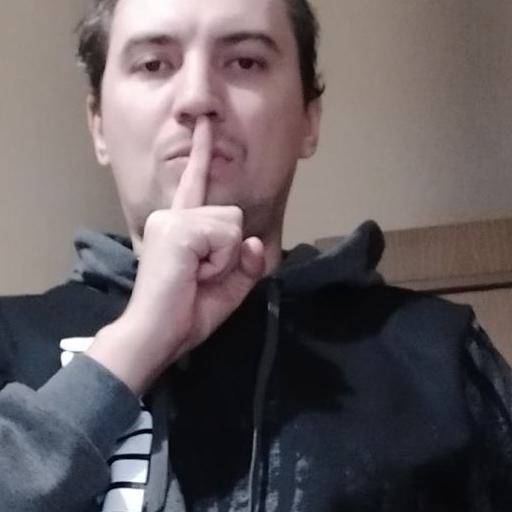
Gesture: mute